Children of Llullaillaco

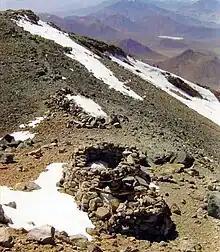
An archaeological site at the top of Llullaillaco

In 1999, Johan Reinhard and his team of researchers set out into the high Andes to search for Inca ritual sacrifice sites. Three days into their search, on 16 March, Reinhard's team discovered a grave site containing three mummified children: two girls and one boy. Several gold, shell and silver statues, textiles and pottery were also found. The younger girl's corpse had been struck by lightning after her death, causing burn damage on her body, especially her face and shoulder. The other two mummies were not affected. Statues made of precious metals and textiles were among the many goods found in the graves.